List of University of Cambridge people

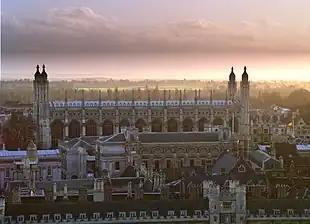
The University of Cambridge in Cambridge, England

This is a list of notable alumni from the University of Cambridge, featuring members of the University of Cambridge segregated in accordance with their fields of achievement. The individual must have either studied at the university (although they may not necessarily have taken a degree), or worked at the university in an academic capacity; others have held fellowships at one of the university's colleges. Honorary fellows or those awarded an honorary degree are not included and neither are non-executive chancellors. Lecturers without long-term posts at the university also do not feature, although official visiting fellows and visiting professors do.